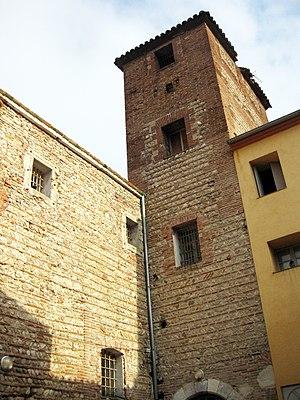
Ce tableau présente la liste de tous les monuments historiques classés ou inscrits dans la ville de Perpignan, Pyrénées-Orientales, en France.